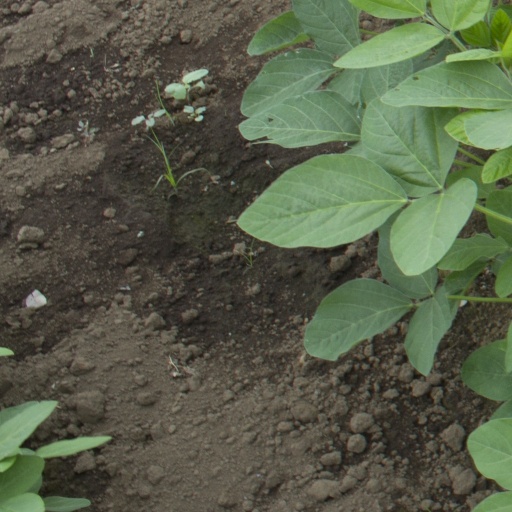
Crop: soybean